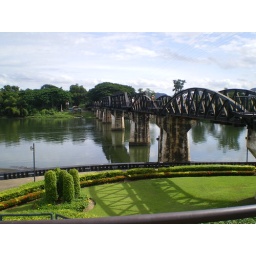
The bridge over the river Kwai